Wainscott, Kent

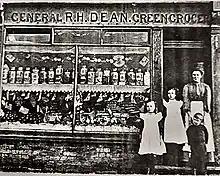
R H Dean Greengrocery, 1 Dickens Terrace, Wainscott circa 1900

Wainscott is a small village in Rochester, in Kent, England. It is in the civil parish of Frindsbury Extra, in the Medway Unitary Authority, that is Medway Council. By 1950 it had been absorbed into the neighbouring residential areas of Strood. Wainscott itself is located immediately next to Frindsbury, and is surrounded by agricultural land and ancient woodlands. It is speculated that the name is derived from the OE meaning "Wagonner Cot" or "Wagon Shed".